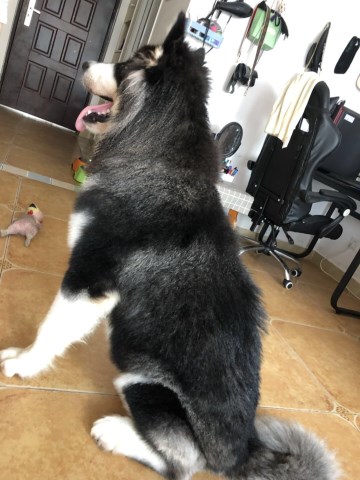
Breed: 1324-n000004-malamute